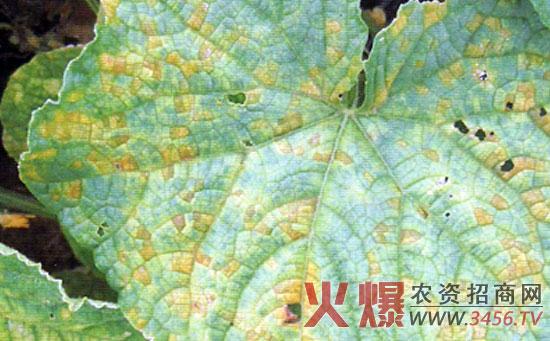
Plant: Cucumber
Disease: cucumber angular leaf spot